Wang Yu-yun

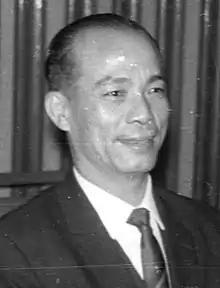

Wang Yu-yun (22 March 1925 – 17 August 2009) was a Taiwanese politician. He was the Mayor of Kaohsiung City in 1973–1981.